Mercy Hospital Joplin

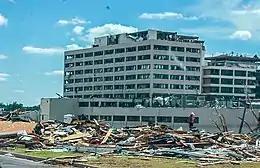
St. John's Regional Medical Center after the May 22 Joplin tornado

According to the hospital, it was founded on October 24, 1896, by Mother Mary Sullivan, and the Sisters of Mercy, founded in Ireland for this work around the world. Appoline A. Blair is sometimes credited as playing a philanthropic role in the founding of St John's. The facility was expanded in 1968 to include two connecting buildings of seven and nine floors.